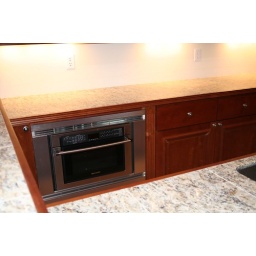
oven in bar area